Pittsburgh Penguins–New York Islanders brawl

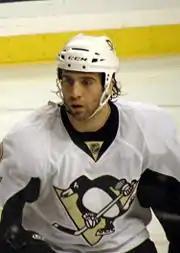
Maxime Talbot was at the center of the incident

The previous matchup, which took place nine days prior to the brawl, featured several incidents that contributed to the hostilities between the teams. In the first period of that contest, Penguins forward Maxime Talbot delivered a "questionable but unpenalized" body check to the Islanders' Blake Comeau. Talbot was not penalized and Comeau played for the remainder of the game, but was diagnosed with a concussion two days later. The injury caused Comeau to miss four games, including the rematch against the Penguins.